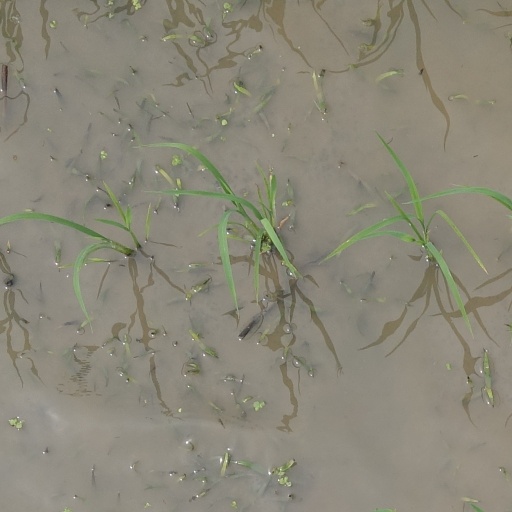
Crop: rice